Maria von Heland

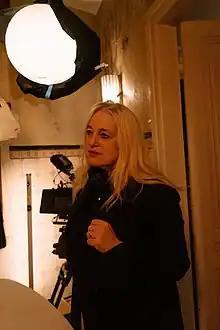
Maria von Heland on set in Hamburg, 2022

Maria von Heland (born 25 May 1965) is a Swedish film director and screenwriter. She works in English, German, Swedish and French and is based in Berlin, Germany.